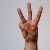
The image shows a hand gesture representing the letter 'W' in Indian Sign Language.